Crayon Pop

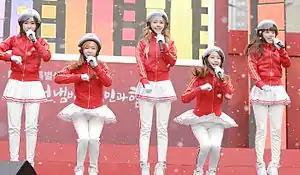
Crayon Pop performing "Bar Bar Bar" in December 2013

Crayon Pop returned to Japan and held a mini-concert on 6 January 2013 in Shibuya, Tokyo. Tickets went on sale on 11 December 2012, and sold out in less than an hour. As a result of considerable demand from fans unable to purchase tickets, Chrome Entertainment announced that another Japanese concert would be held at a later date, and a second mini-concert was staged in Osaka on 22 February. On 25 January, Crayon Pop began promoting the remixed version of "Bing Bing", which included a popping dance break to Daft Punk's "Harder, Better, Faster, Stronger" instead of the original rap verse. They had a "delinquent schoolgirl" concept with new choreography, and wore tracksuits or school uniforms with tracksuit pants. On 19 May, a third Japanese mini-concert was held in Shibuya, Tokyo. A new Japanese member, Arisa, was to be revealed at this concert, but she had withdrawn from the group before the performance.